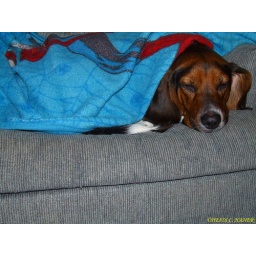
After our walk in the COLD! all my boy wanted was a soft chair and his favorite blanket!